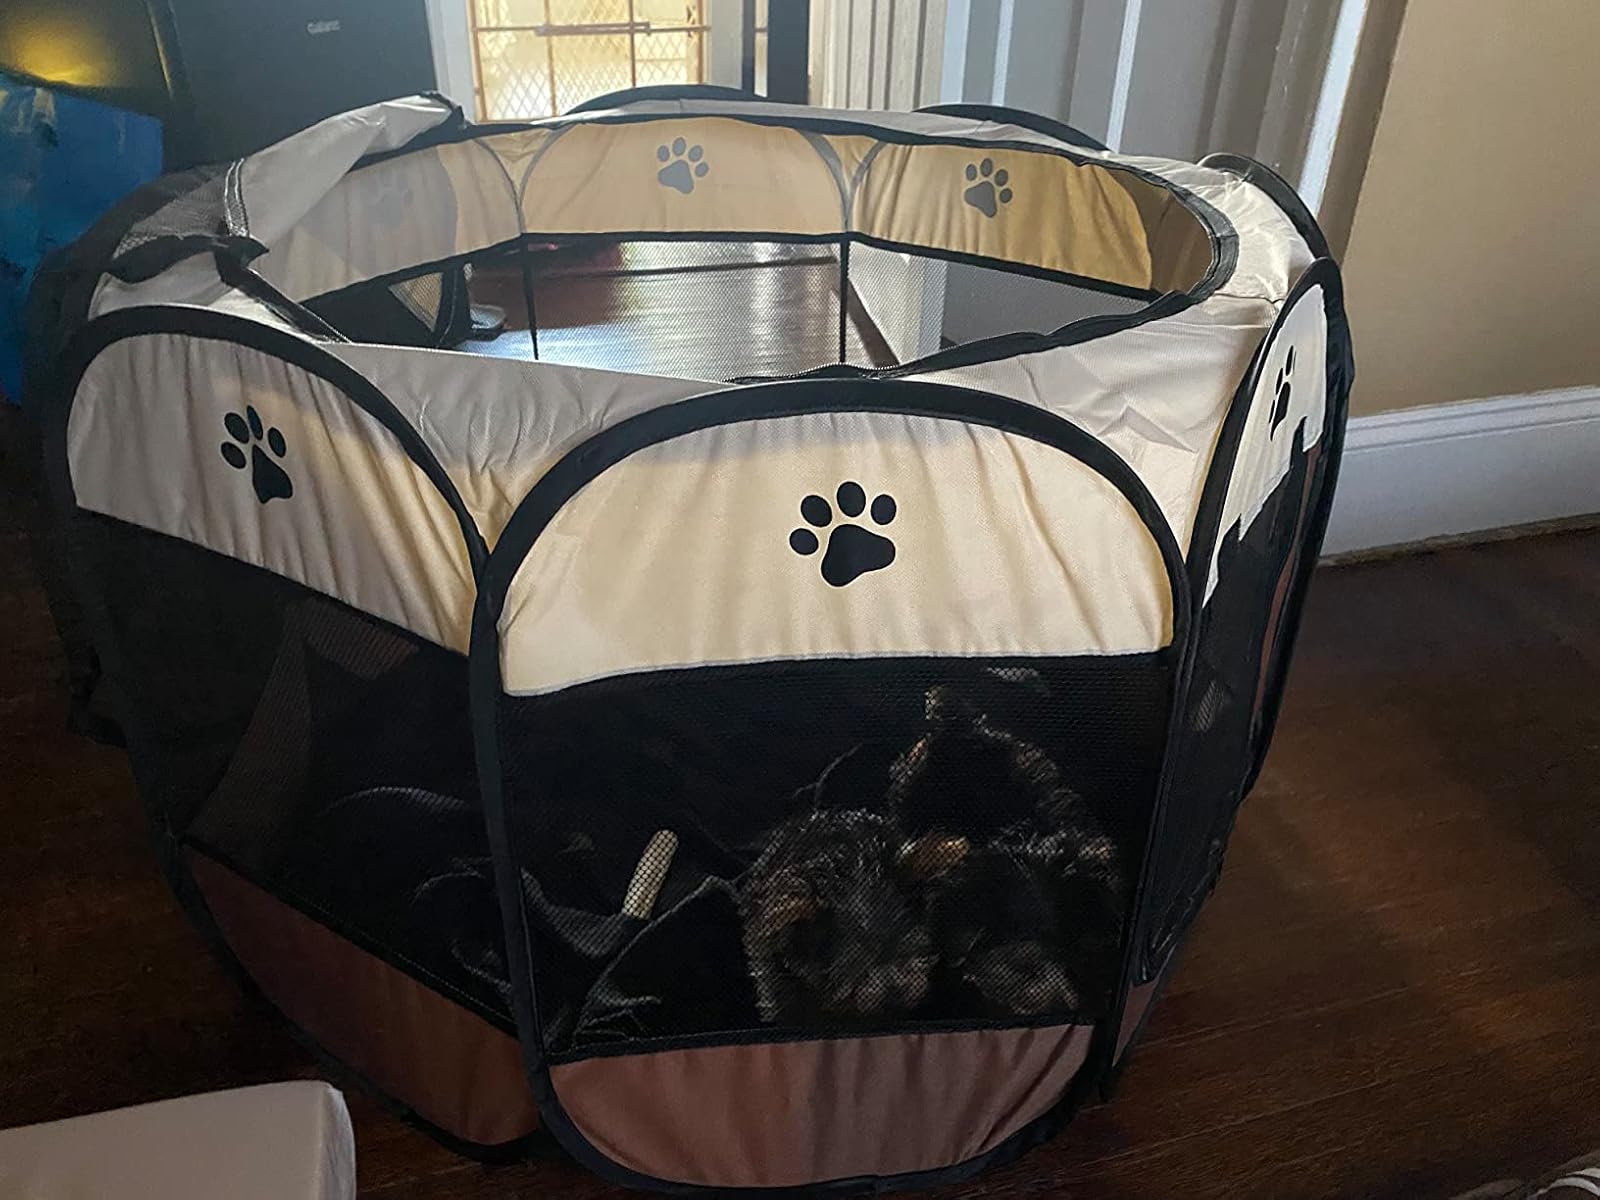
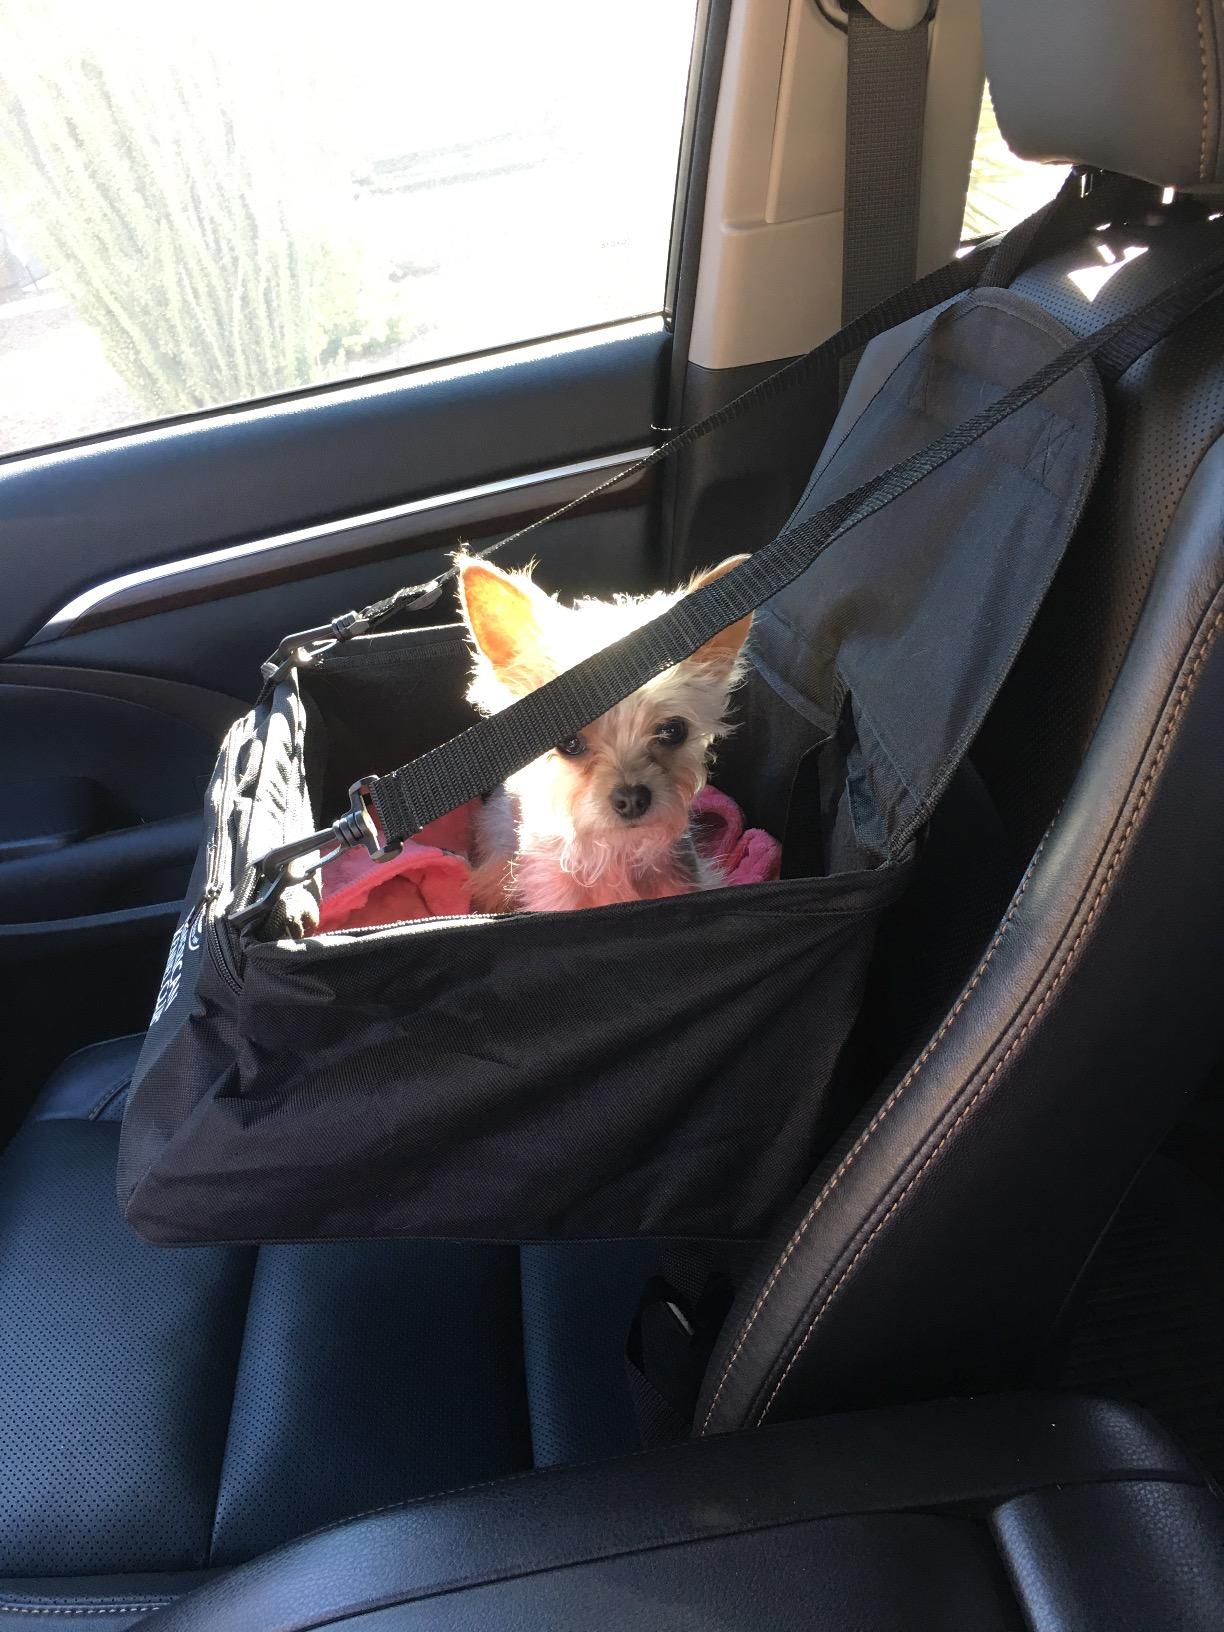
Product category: items_kennel
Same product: no